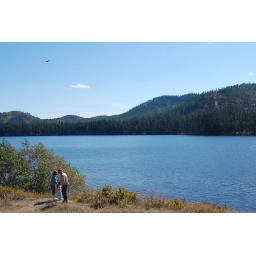
Throwing more rocks in the water - somewhere in Montana on the way to Washington.